CrysTBox

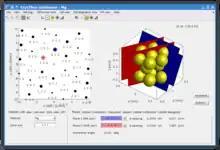
User interface of cellViewer.

Graphical user interface provides user with two interactive views side by side. These views can display arbitrary combination of the four aforementioned visualization modes allowing to perceive their mutual relations. For instance, rotation of the atomic structure in direct space leads (if set so) to an instant update of the simulated diffraction pattern. If any diffraction spot is selected, corresponding crystallographic planes are shown in the unit cell etc. Such interconnections are implemented for each pair of the four available visualization modes. The electronic visualization allows to simplify understanding of widely used, yet less intuitive representations such as the inverse pole figure. For instance by drawing the coloured triangle of the inverse pole figure into the stereographic projection or to the more intuitive 3D atomic structure.